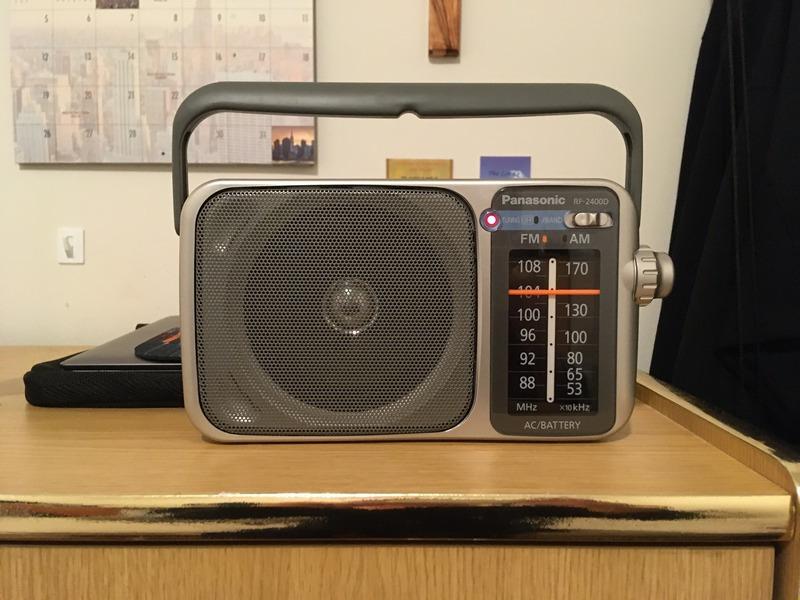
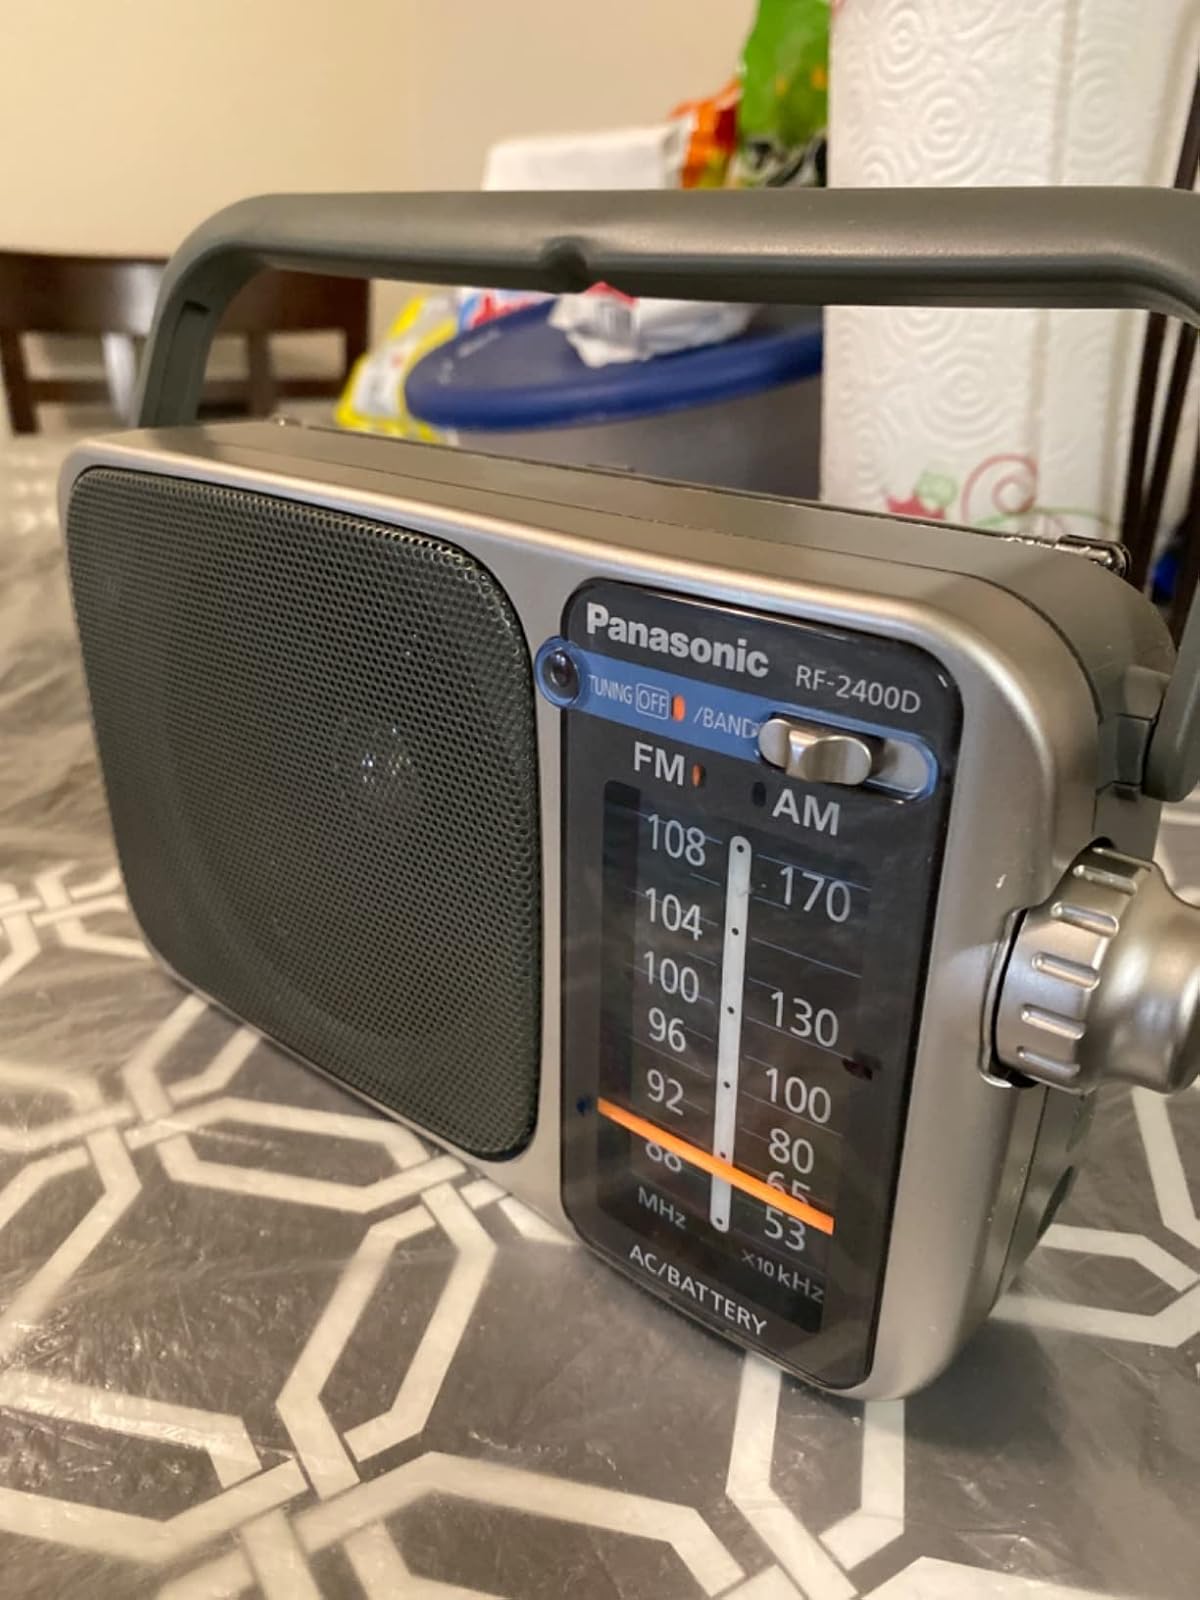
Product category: radio
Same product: yes